Elsterwerda–Grödel raft canal

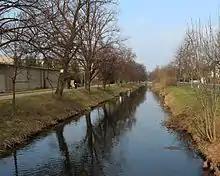
The canal in the Gröditz residential area

Despite competition from the railroad, waterways remained a focus for transportation routes. Shortly after the establishment of the raft canal, plans were considered to extend it to the Spree River. The primary motivation for these ideas was the continued need for wood resources. In 1754, the authorities once again commissioned Johann Müller, who had proven his expertise, to conduct the initial investigations for this expansion project. In the same year, he presented his initial plans and sketch maps for the extension. However, these plans were accompanied by a comment from Dresden's chief raft inspector Fink, who described it as a "far-out project that will cost a lot of guilders", leading to a decision not to pursue the project further.